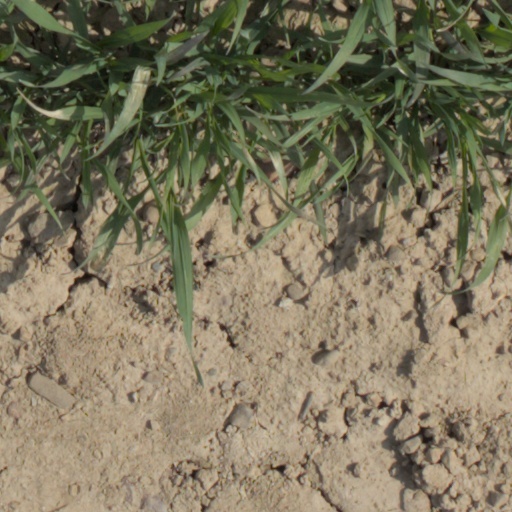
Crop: wheat